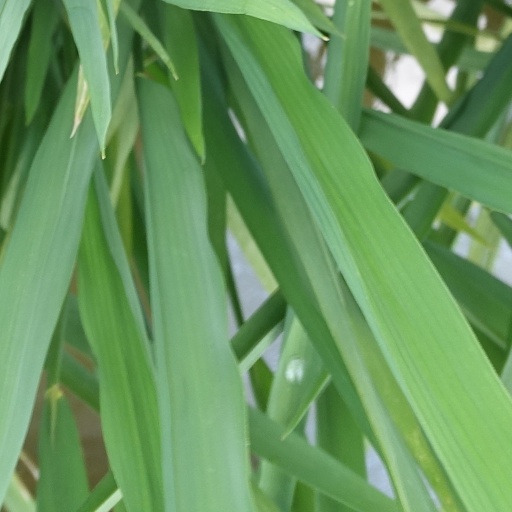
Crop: rice